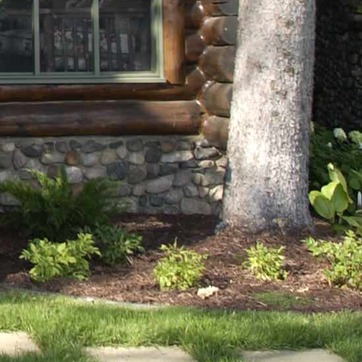
Material: stone